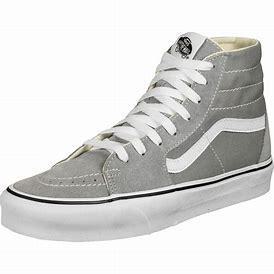
Brand: Vans
Model: UA SK8 Hi